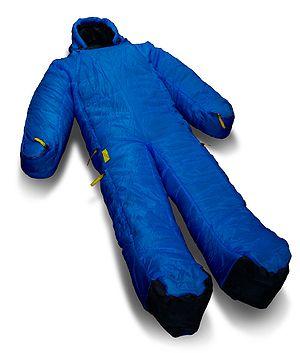
Un sac de couchage est un sac garni de matière isolante dans lequel on se glisse pour dormir et pour lutter contre les intempéries et le froid. Le principe du sac de couchage consiste à emprisonner dans son enveloppe une quantité importante d'air qui va jouer un rôle d'isolant, permettant au corps de conserver sa chaleur. Ce n'est pas le duvet ou les fibres contenus dans le sac qui constituent l'isolant, mais l'air qu'ils emprisonnent grâce à leur « gonflant ».